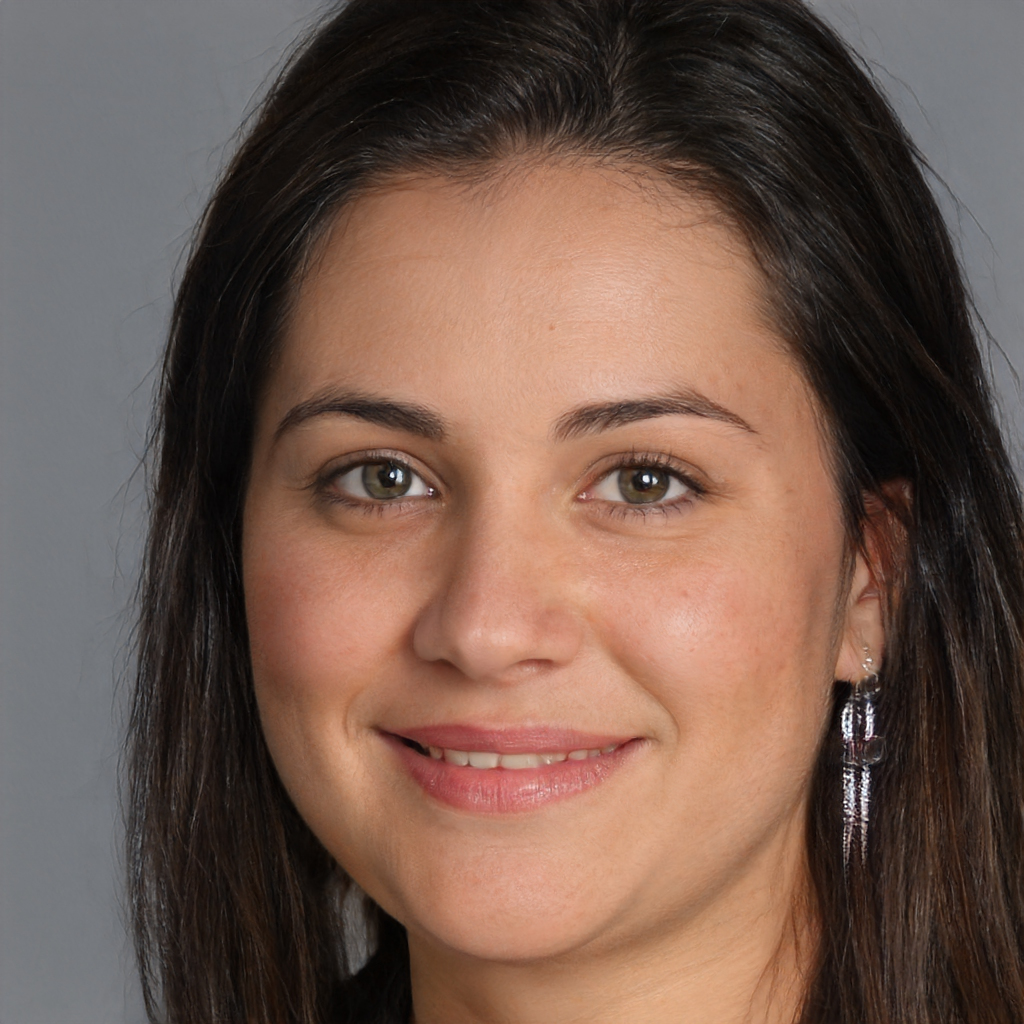
Gender: Female